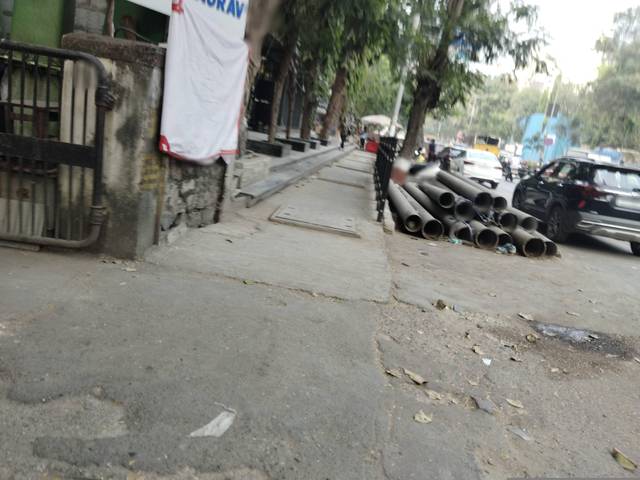
Region: India
Coordinates: 19.199, 72.848